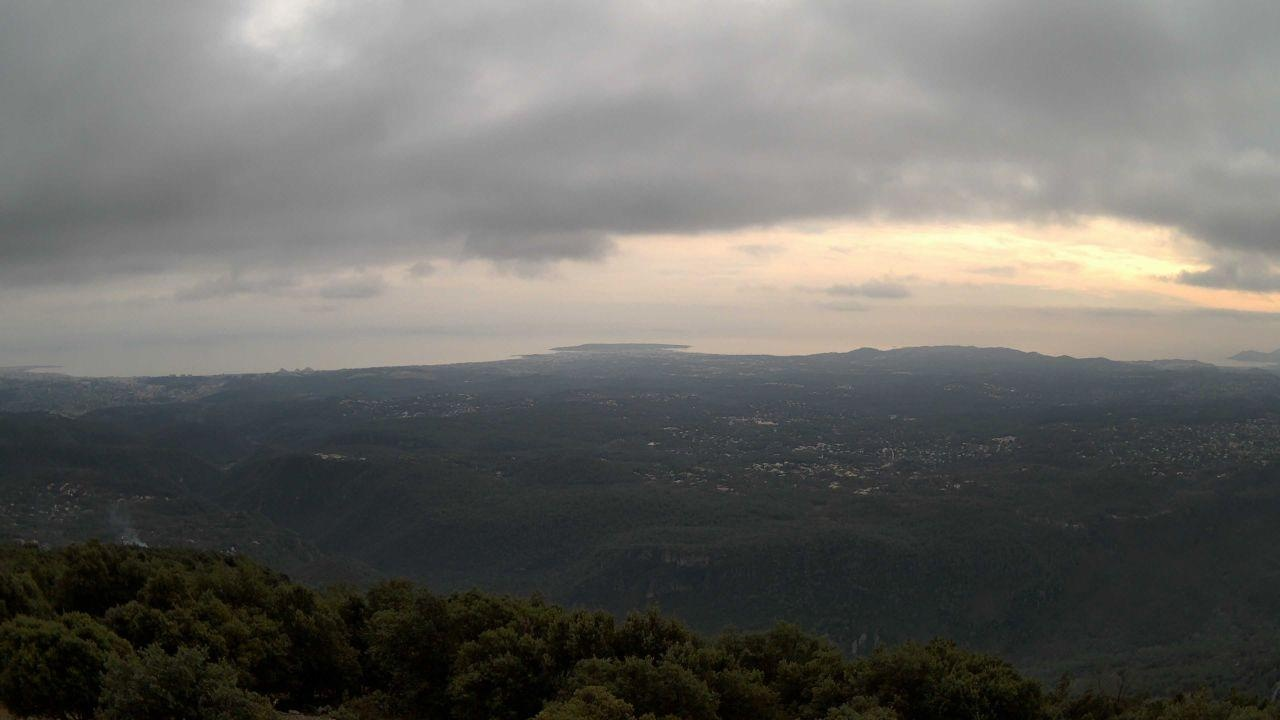
Fire: no
Smoke: yes